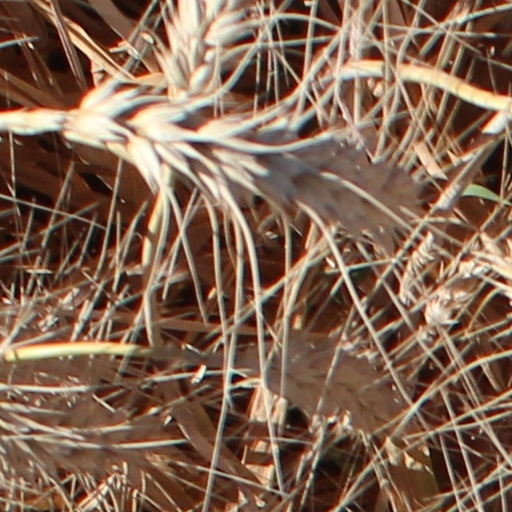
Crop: wheat